Smectite

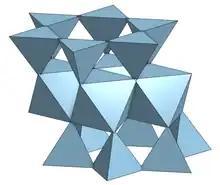
2:1 clay minerals crystallographic structure made of three superimposed sheets of tetrahedra-octahedra-tetrahedra (TOT layer unit), respectively

The 2:1 layer (TOT) structure consists of two silica (SiO) tetrahedral (T) layers which are electrostatically cross-linked via an AlO (gibbsite), or FeO, octahedral (O) central layer. The TOT elementary layers are not rigidly connected to each other but are separated by a free space: the interlayer hosting hydrated cations and water molecules. Smectite can swell because of the reversible incorporation of water and cations in the interlayer space.